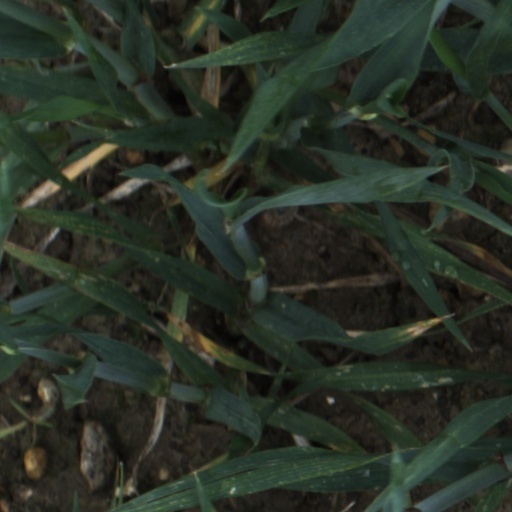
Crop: wheat